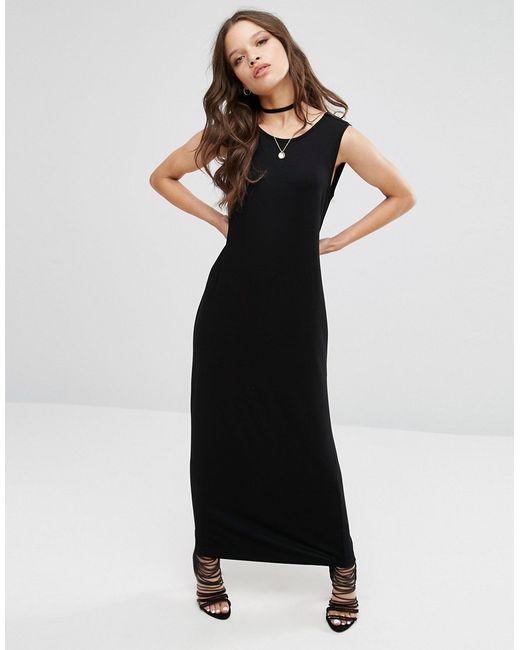
frauen schwarzes ärmelloses Spitzenkleid Rundhalsausschnitt